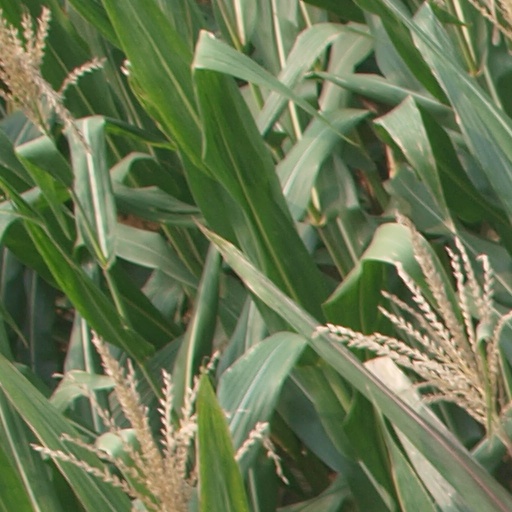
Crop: maize; corn